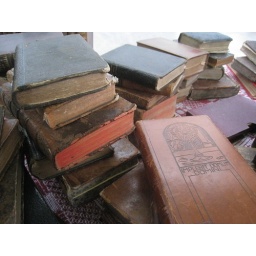
From the street market in the Marais.